Ibrahim Zakzaky

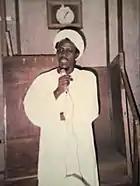
Sheikh Zakzaky giving a lecture at ABU's mosque in the 1990s.

The same year, he is said to have become impressed with the 1979 Iranian Revolution and wanted to emmulate it at home. Later, Zakzaky went to Iran, ultimately becoming a Shia. At home, he became the leader of the Islamic Movement in Nigeria and used it as a way to proselytize and gain followers in the 1990s. As a result of his activities, a significant number of people have converted to Shia Islam in a country once with hardly any Shia population.